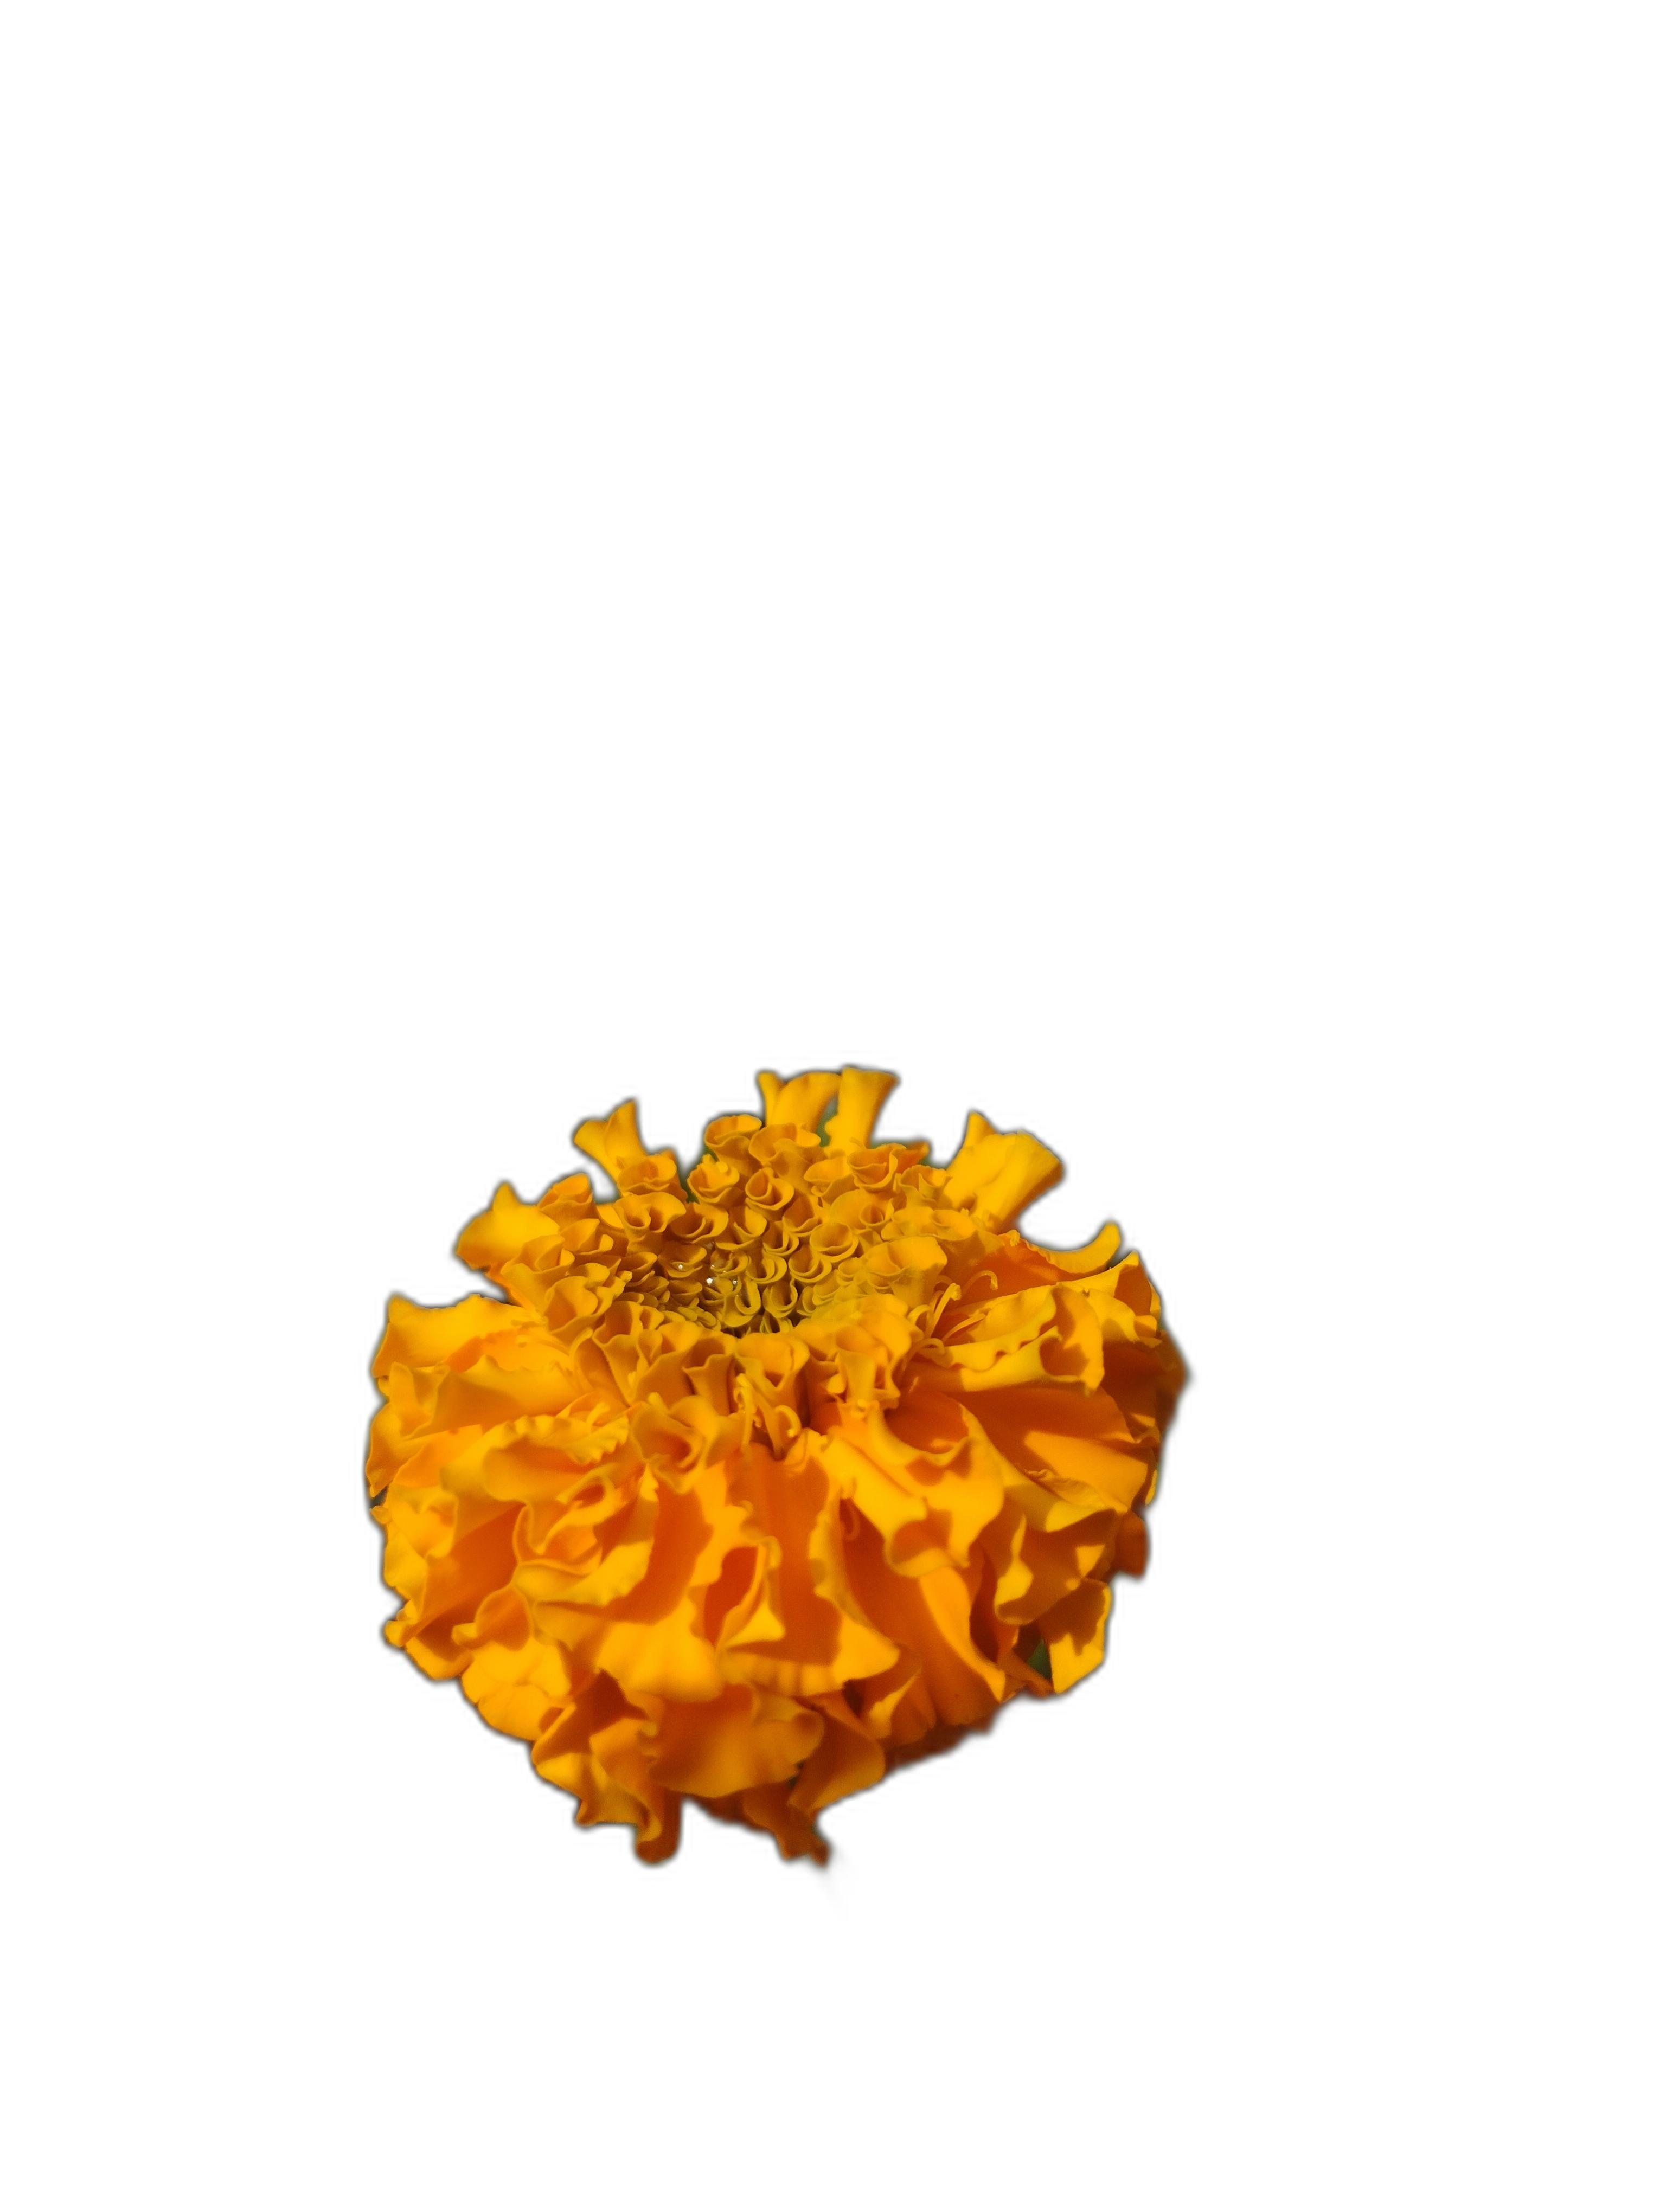
Label: Marigold